Tony Blair

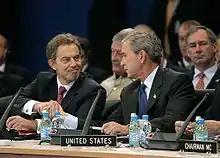
Shaking hands with US president George W. Bush at a NATO summit in Turkey, June 2004

His contribution towards assisting the Northern Ireland peace process by helping to negotiate the Good Friday Agreement (after 30 years of conflict) was widely recognised. Following the Omagh bombing on 15 August 1998, by members of the Real IRA opposed to the peace process, which killed 29 people and wounded hundreds, Blair visited the County Tyrone town and met with victims at Royal Victoria Hospital, Belfast.